Duniya Meri Jeb Mein

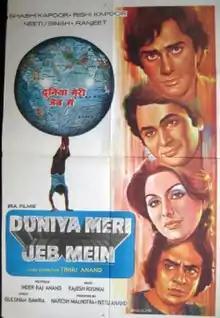

Duniya Meri Jeb Mein is a 1979 Indian Hindi-language action film directed by Tinnu Anand, starring Shashi Kapoor, Rishi Kapoor, and Neetu Singh in pivotal roles with music composed by Rajesh Roshan.